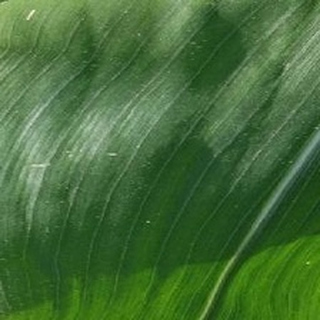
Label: healthy_corn